Question: Please indicate a possible affordance area of the bed that can be used for sitting on
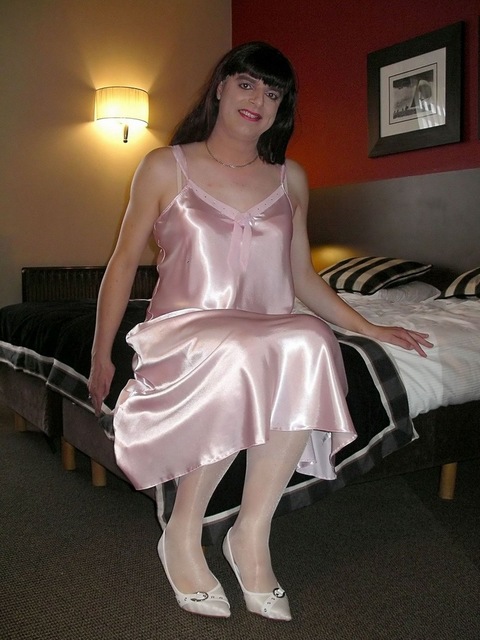
Answer: [1, 276, 480, 507]